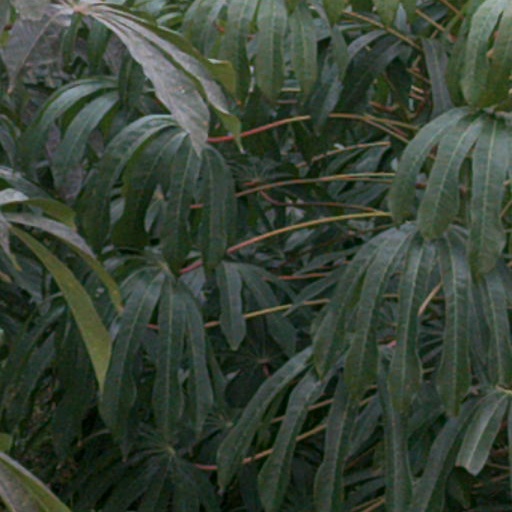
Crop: cassava